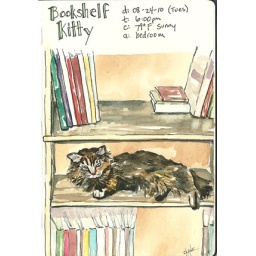
My kitty took over the shelf. No books will go in there for her.